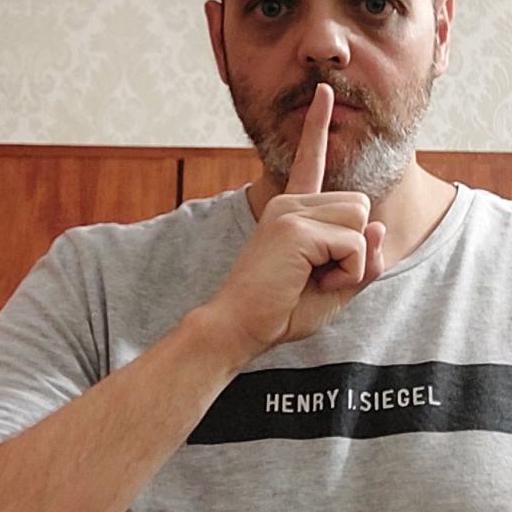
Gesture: mute